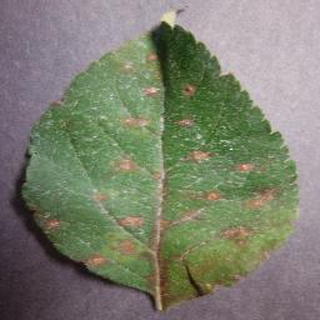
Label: apple_cedar_apple_rust